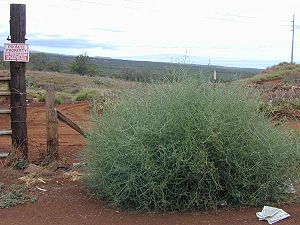
Sodaurt (slægt)
Russisk sodaurt (Salsola tragus).
Russisk sodaurt (Salsola tragus).
Sodaurt er en slægt med ca. 20 arter, der er udbredt i Nordafrika, Mellemøsten og Centralasien samt Europa, hvor de er tilpasset overlevelse under meget tørre forhold med et højt indhold af salte i jorden. Det er enårige, urteagtige planter, halvbuske, buske eller små træer. Bladene sidder for det meste spredt, og de er ustilkede og hele med hel bladrand. Blomsterne er regelmæssige og 5-tallige med sammenvokset, hindeagtigt blomster. Frugterne er nødder, som omsluttes af det blivende bloster.